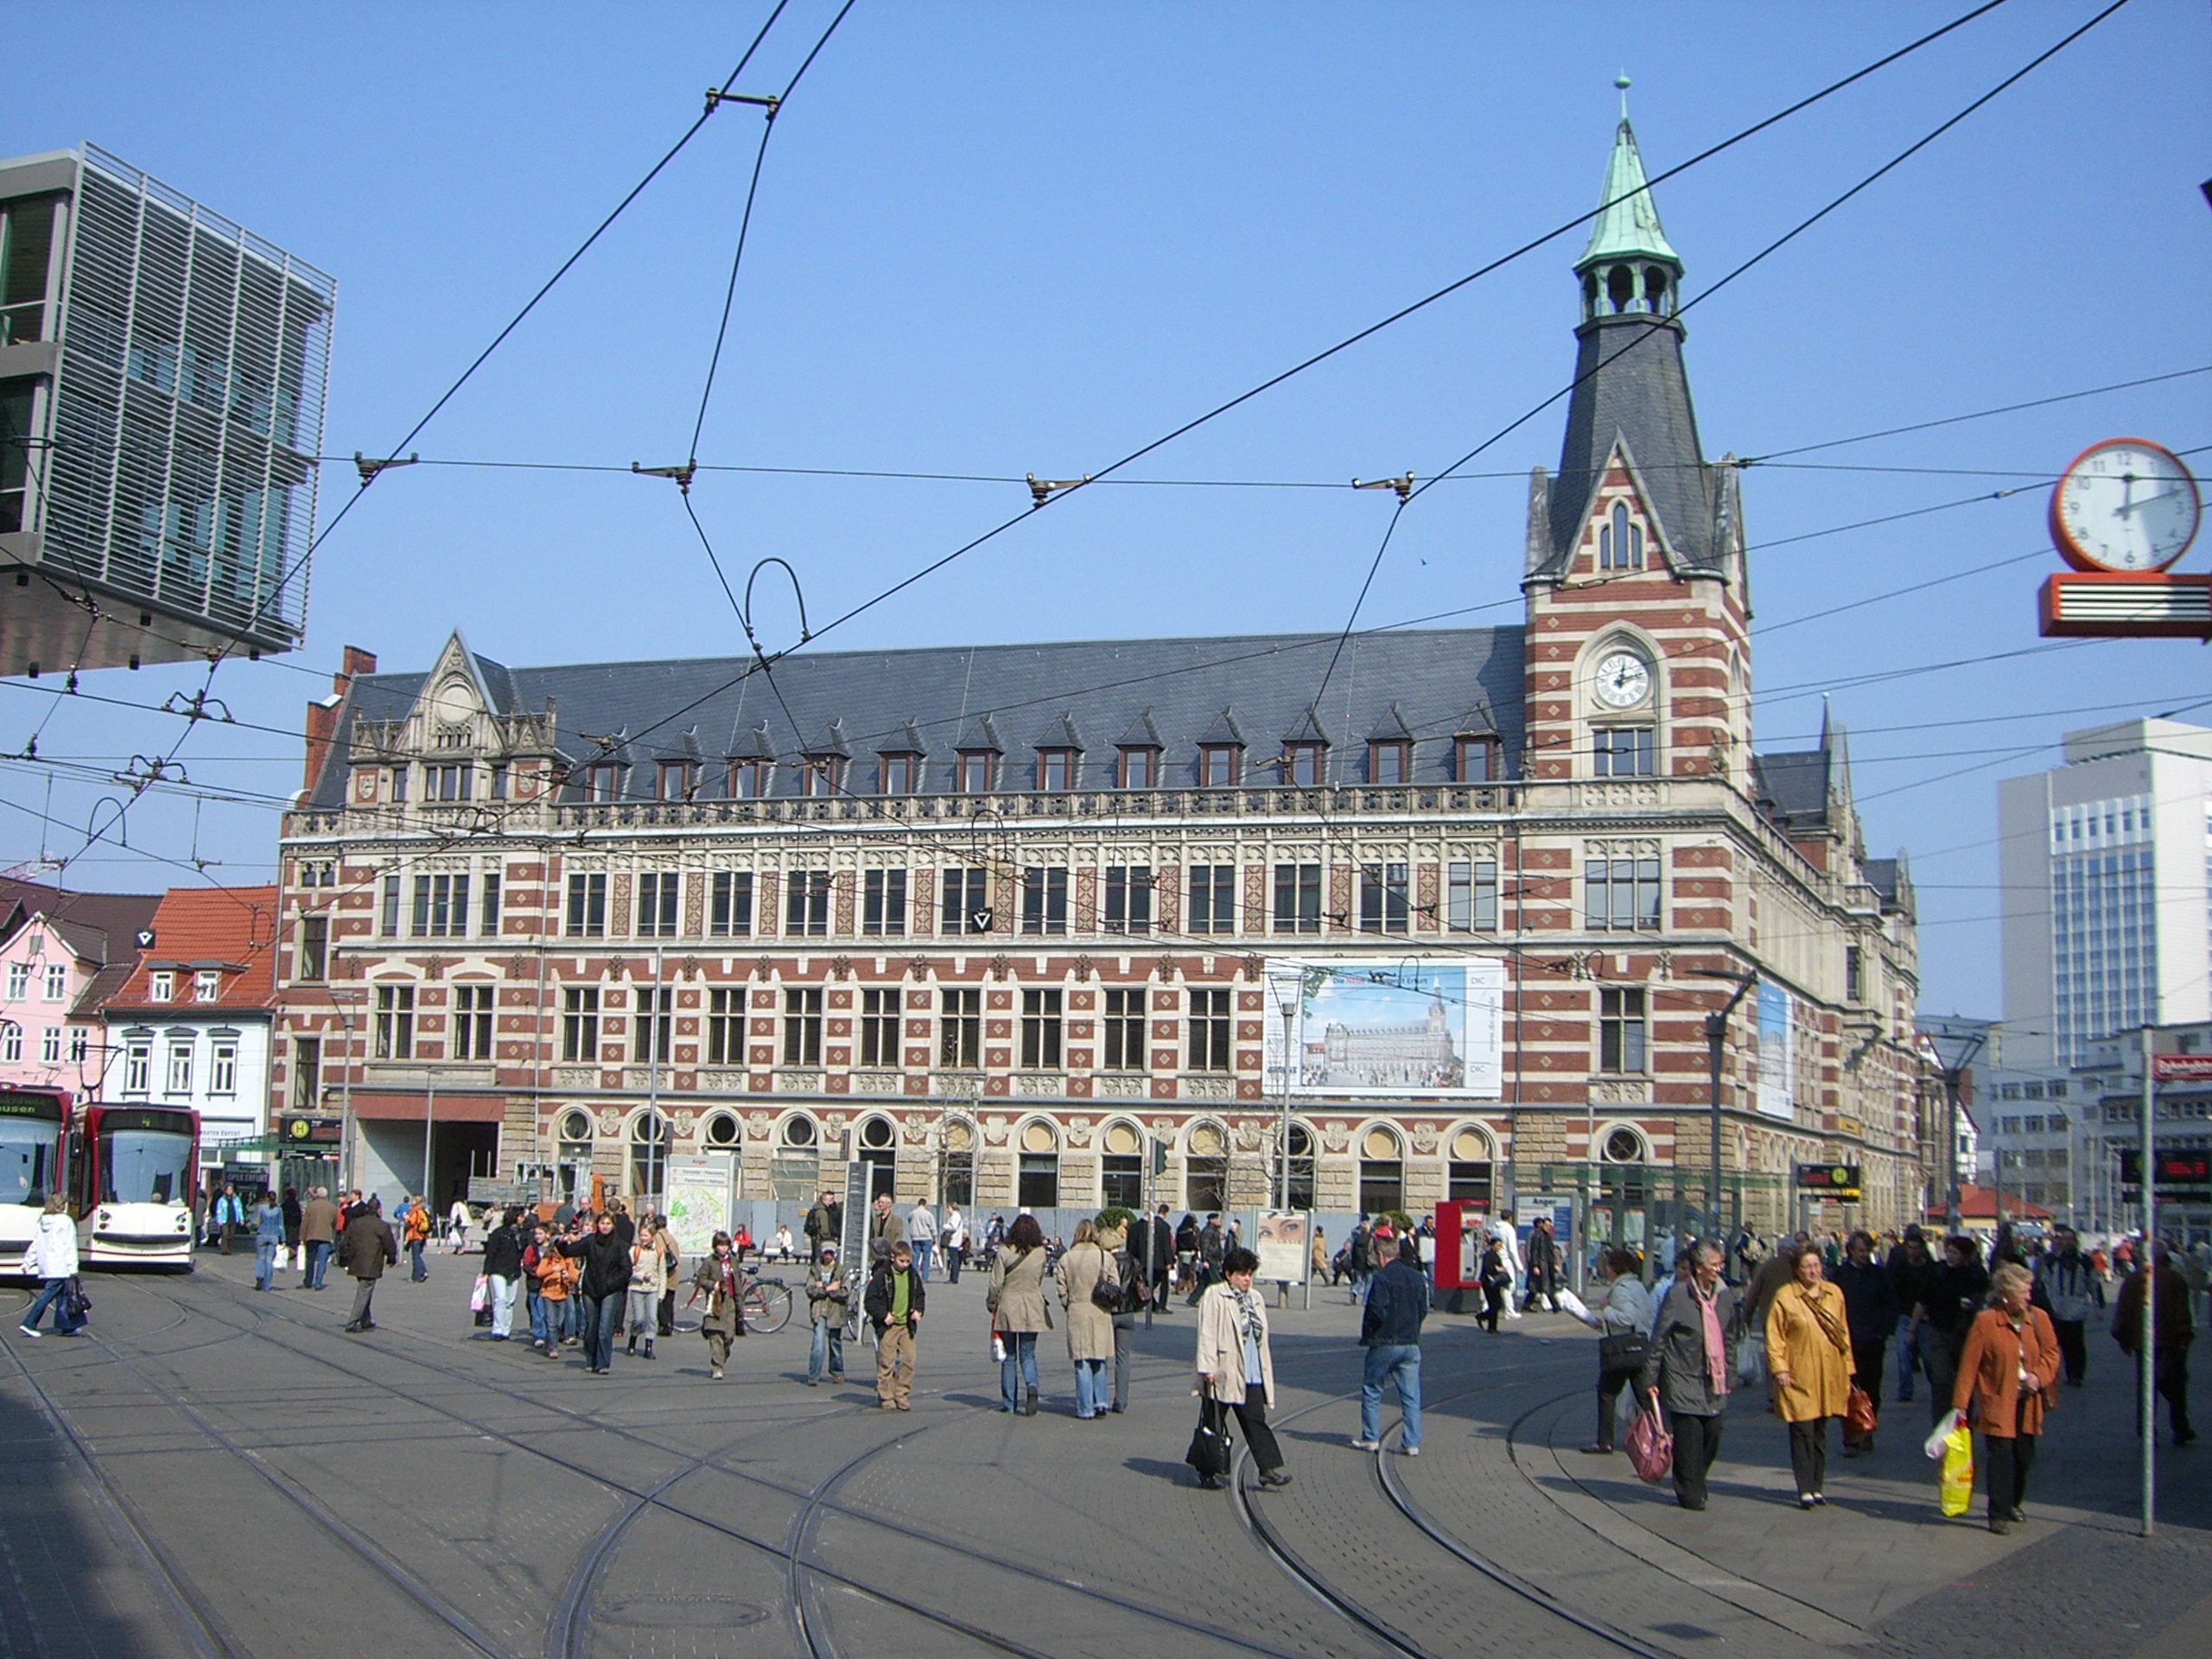
pedestrian, road, street, town, city, cityscape, downtown, tram, transport, vehicle, plaza, landmark, public transport, town square, historically, erfurt, neighbourhood, thuringia germany, urban area, human settlement, metropolitan area, luther place